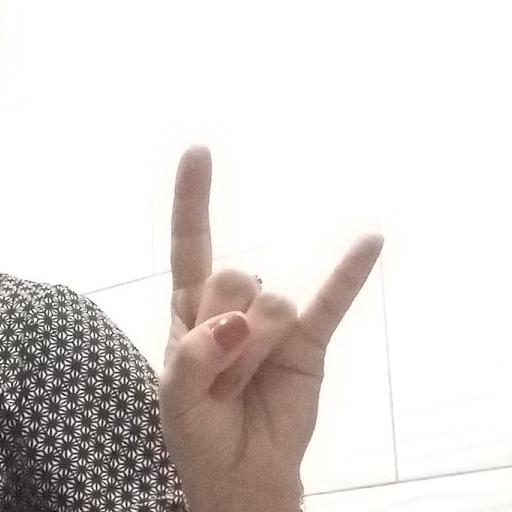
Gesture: rock